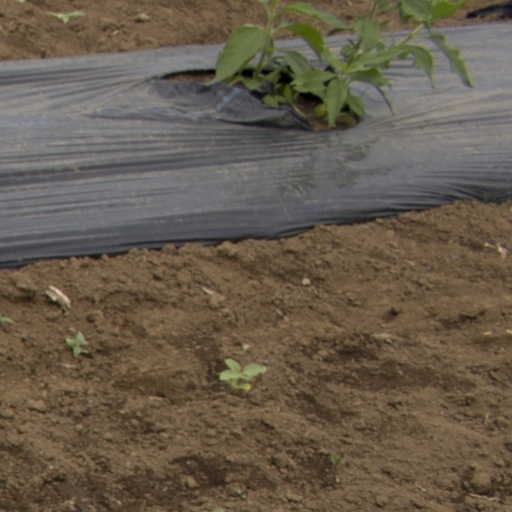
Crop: Jerusalem artichoke